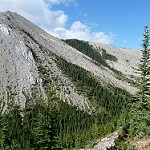
Label: mountain